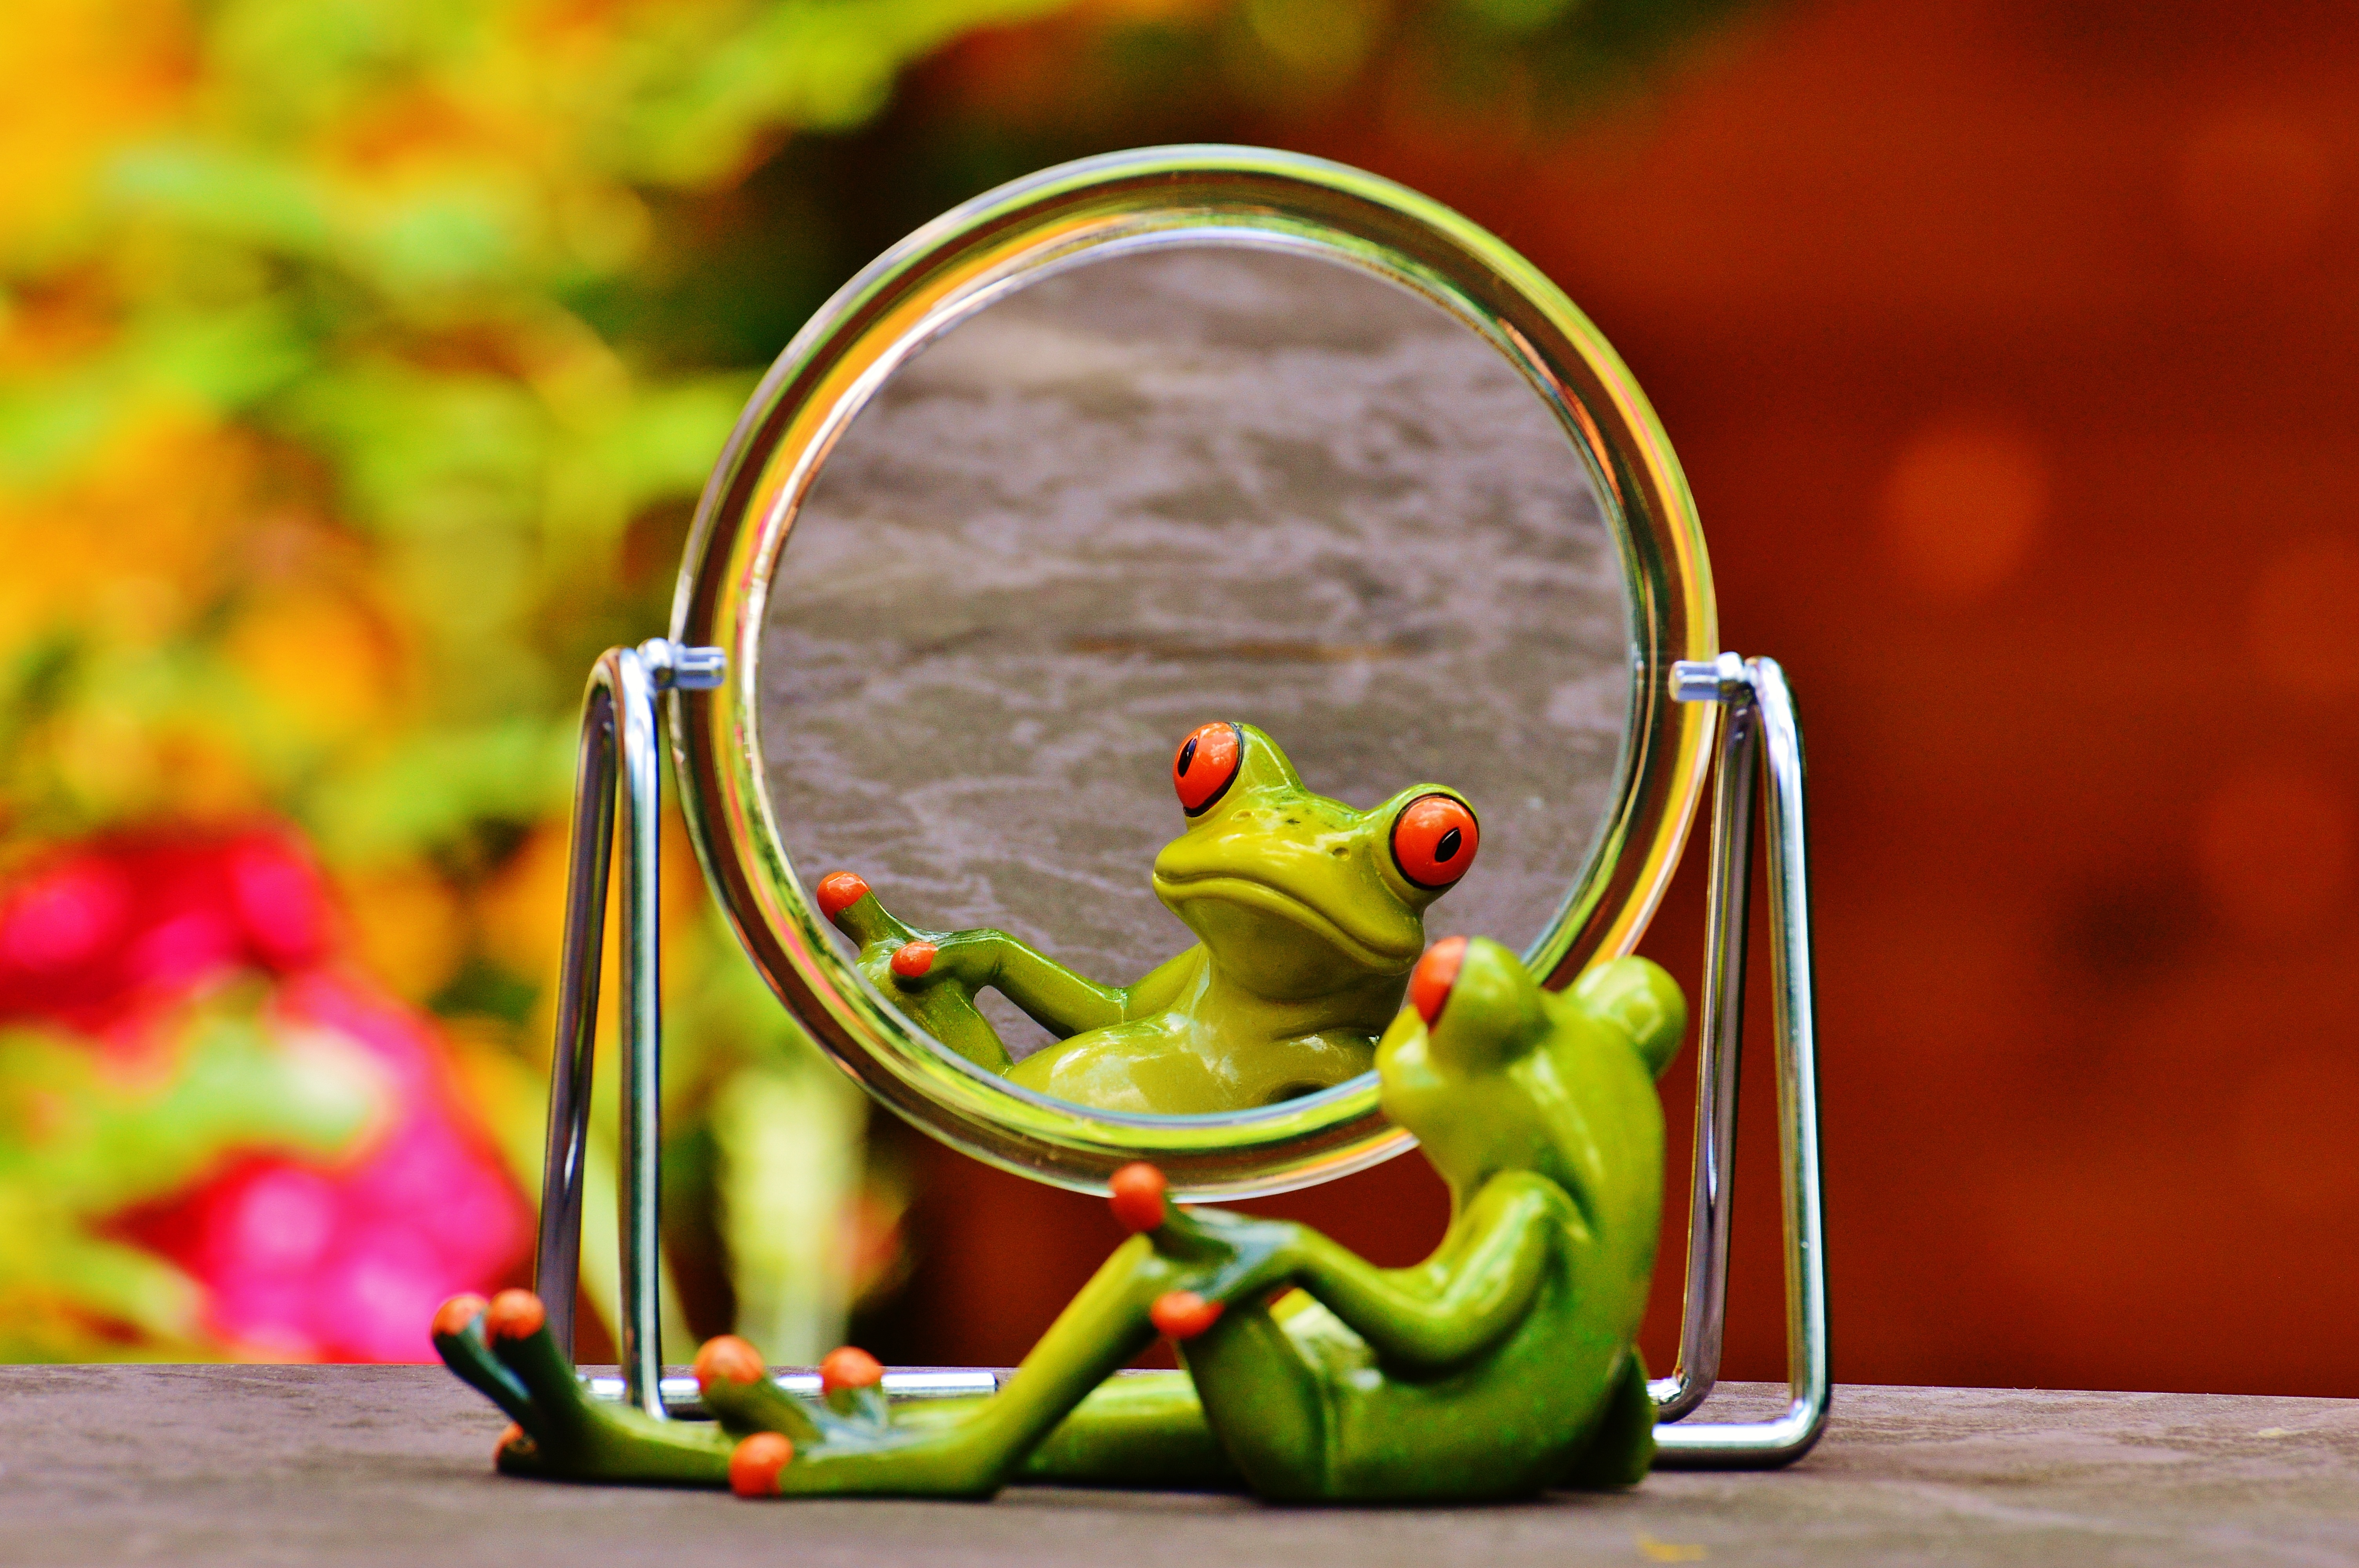
sweet, flower, cute, green, color, frog, amphibian, yellow, fig, fun, mirror, funny, mirroring, macro photography, mirror image